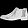
Label: Ankle boot